Answer in natural language. Which object is closer to black colour chair (highlighted by a red box), black shelving unit with two shelves (highlighted by a blue box) or black colour countertop lx (highlighted by a green box)? Choose between the following options: black shelving unit with two shelves (highlighted by a blue box) or black colour countertop lx (highlighted by a green box)
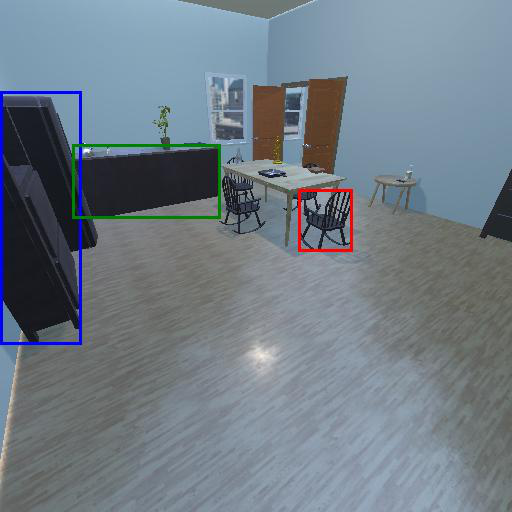
<answer>black shelving unit with two shelves (highlighted by a blue box)</answer>